Joe Berry (second baseman)

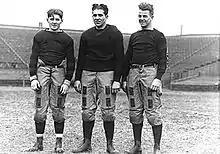
Berry (right) with Bert Bell (left) and Ben Derr in 1916 as a member of the Penn Quakers.

Joseph Howard Berry Jr. (December 31, 1894 – April 27, 1976) was an American Major League Baseball second baseman and pinch runner for the New York Giants from 1921 to 1922. At the University of Pennsylvania, he was an All-American football fullback and an intercollegiate pentathlon champion.